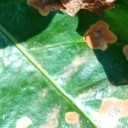
Label: Miner